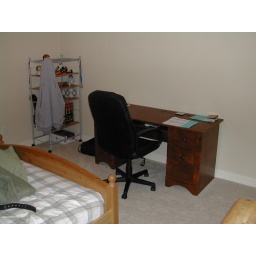
New desk in Gavs bedroom 4/25/08